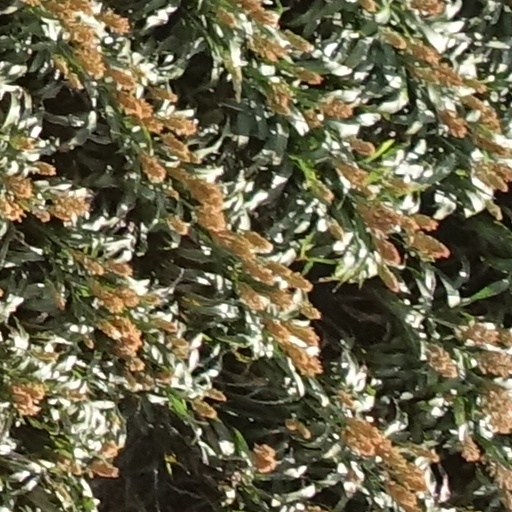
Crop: sorghum